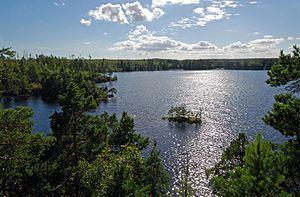
Les parcs nationaux de Suède sont des aires protégées qui représentent le niveau de protection le plus strict que le gouvernement suédois peut garantir à une aire naturelle. En 2018, il existe 30 parcs nationaux qui couvrent au total environ 7 400 km² en excluant les zones marines, soit 1,5 % de la superficie du pays.